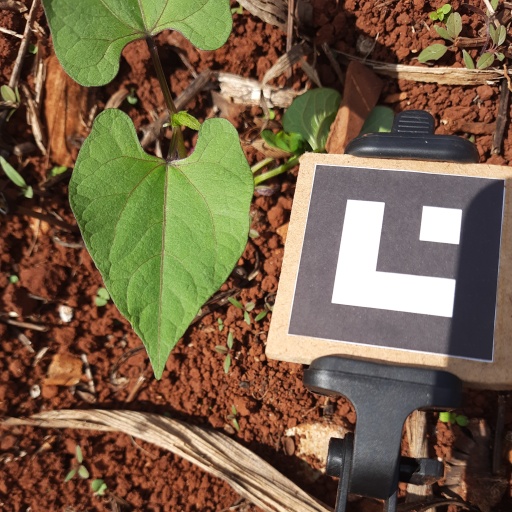
Observations: flat surface, no eating holes, under sunlight